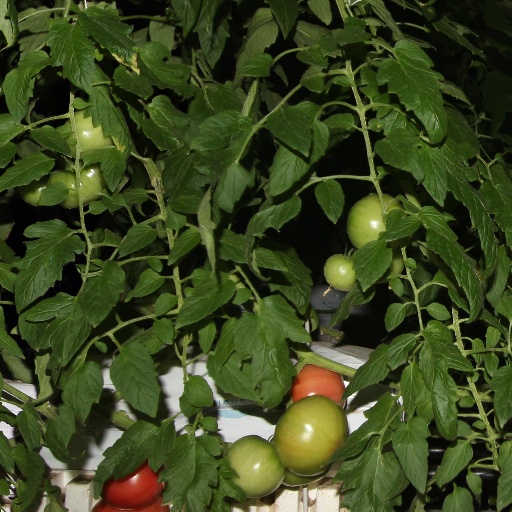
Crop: tomato